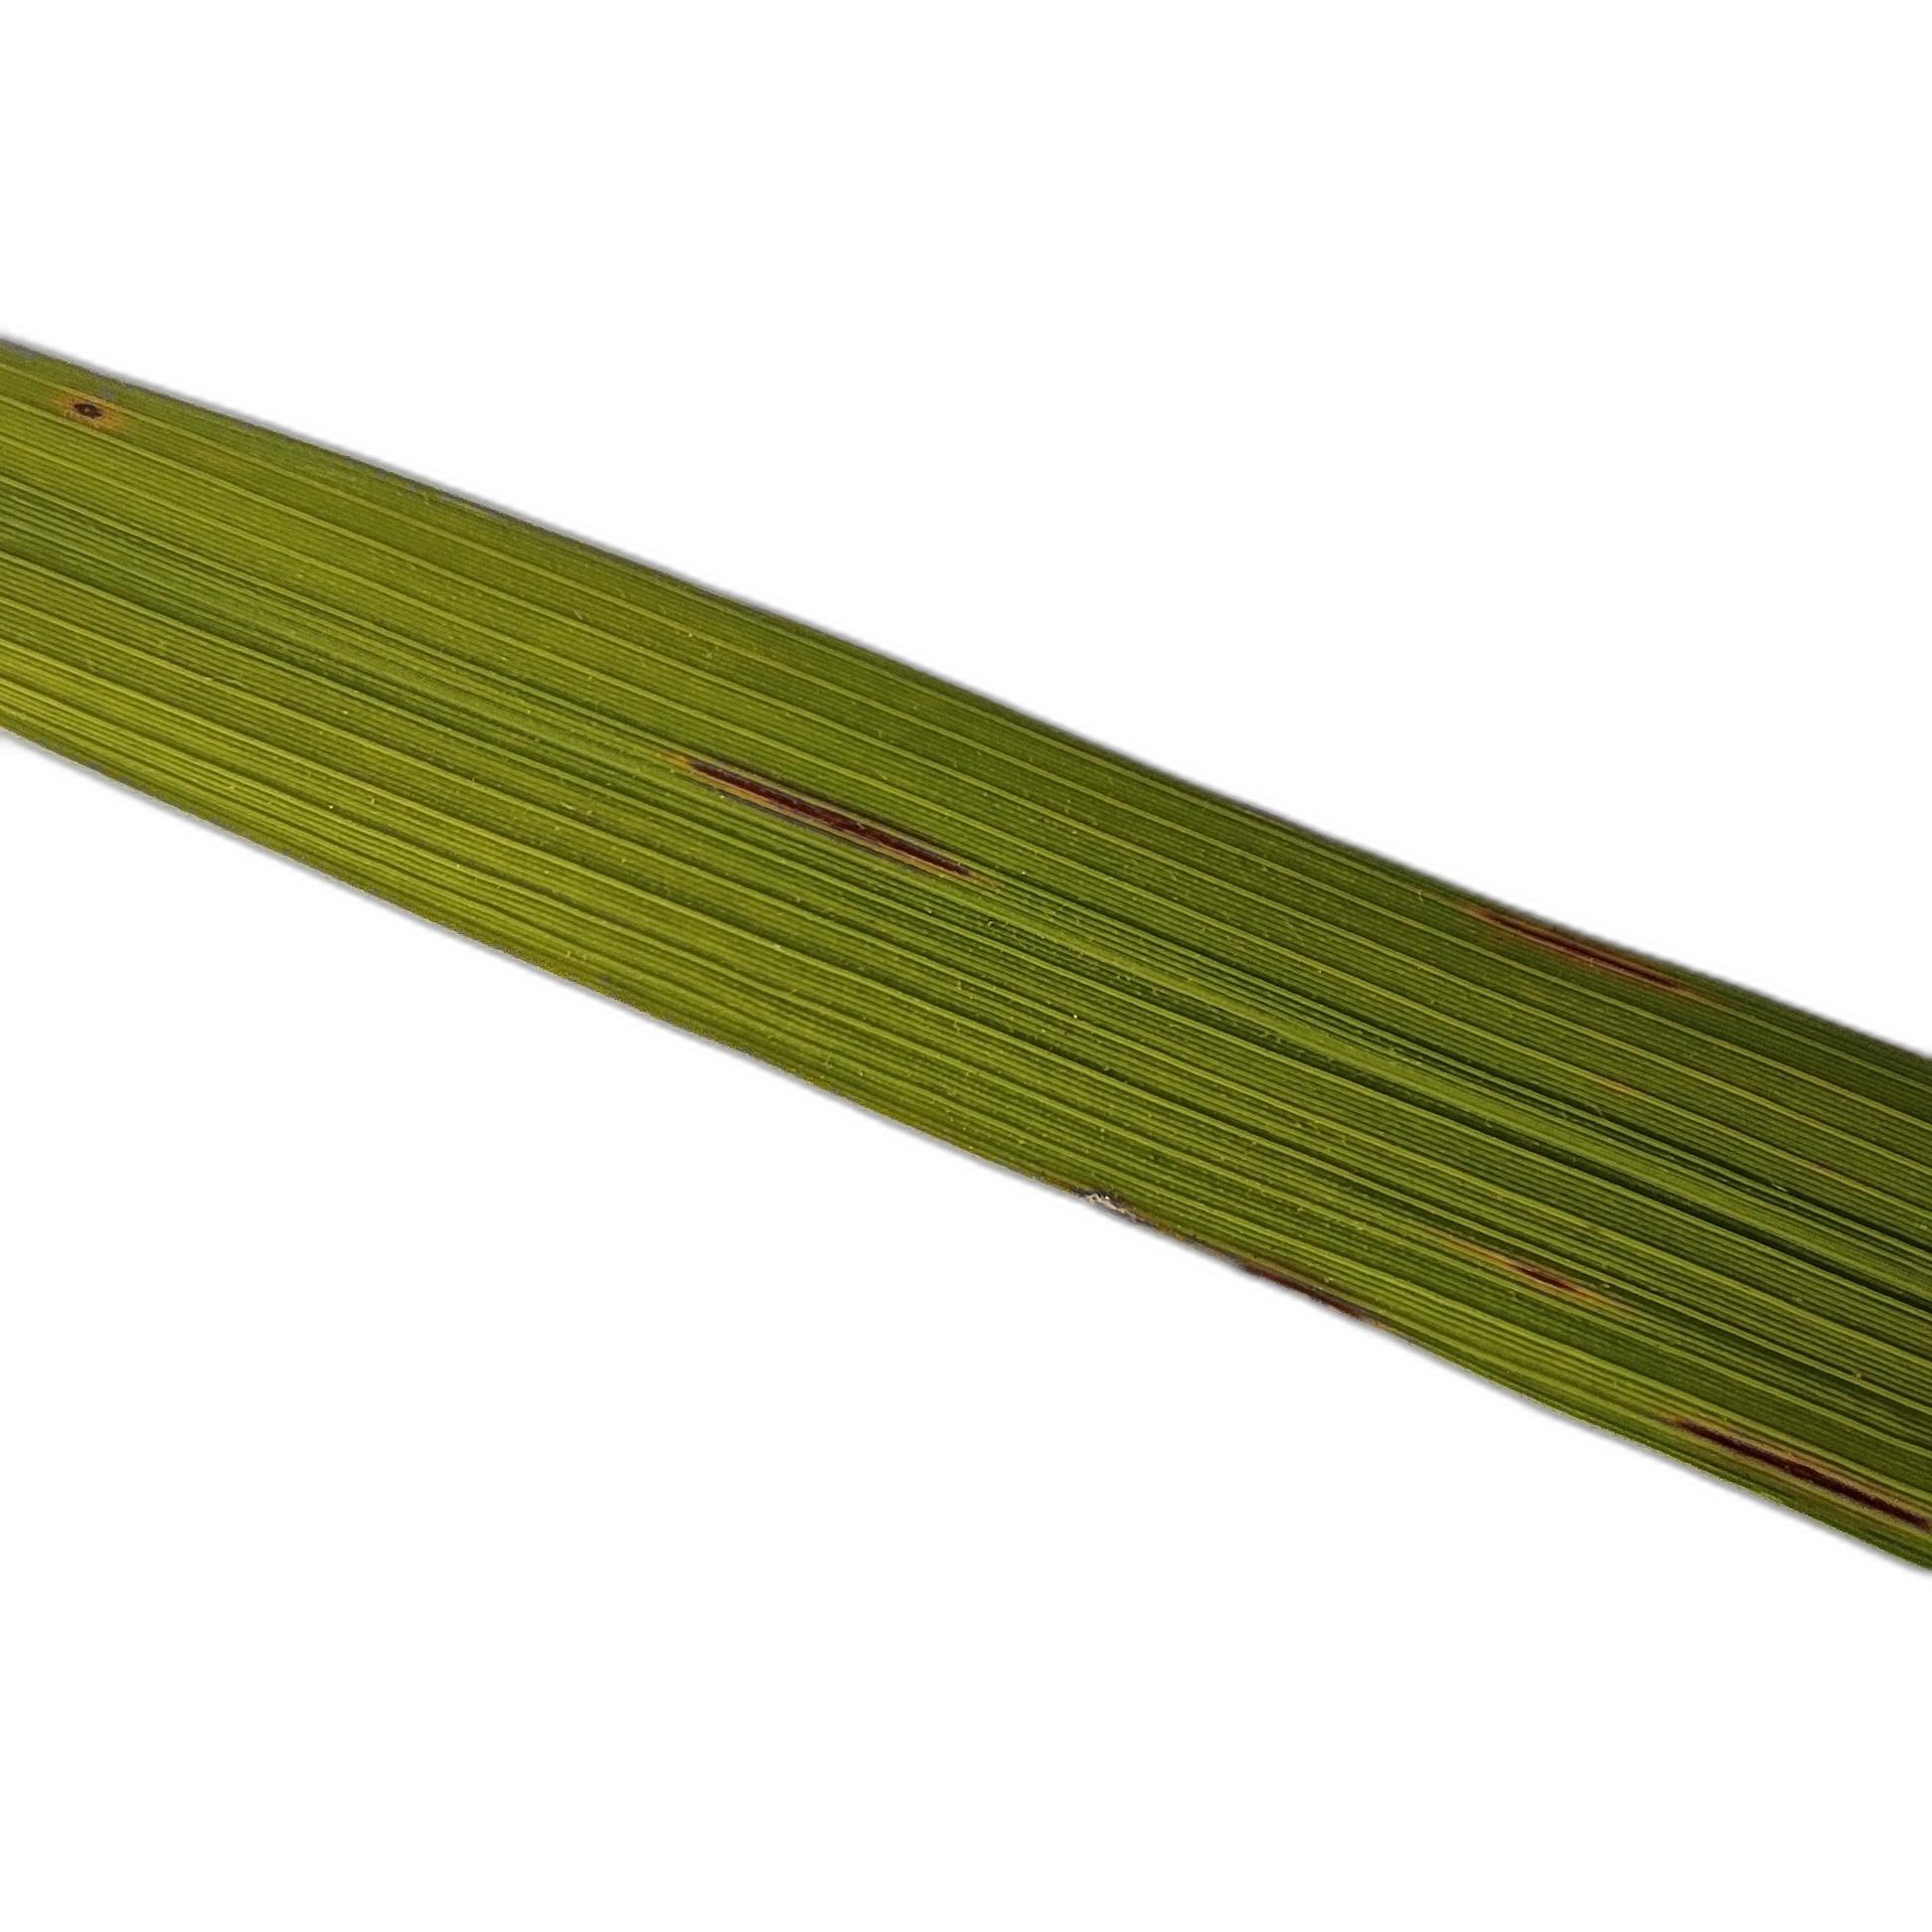
Label: Rice Blast